Rembrandt

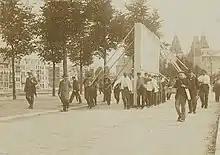
Moving Rembrandt's "The Night Watch" for the 1898 Rembrandt Exhibition

His prints have similar subjects to his paintings, although the 27 self-portraits are relatively more common, and portraits of other people less so. The landscapes, mostly small, largely set the course for the graphic treatment of landscape until the end of the 19th century. Of the many hundreds of drawings Rembrandt made, only about two hundred have a landscape motif as their subject, and of the approximately three hundred etchings, about thirty show a landscape. As for his painted landscapes, one does not even get beyond eight works. One third of his etchings are of religious subjects, many treated with a homely simplicity, whilst others are his most monumental prints. A few erotic, or just obscene, compositions have no equivalent in his paintings. Rembrandt owned, until forced to sell it, a magnificent collection of works by other artists. He was influenced by artists including Caravaggio with his chiaroscuro lighting. Borrowings and influences in his work can be traced to artists as diverse as Andrea Mantegna (with his "Entombment"), Anthony van Dyck,